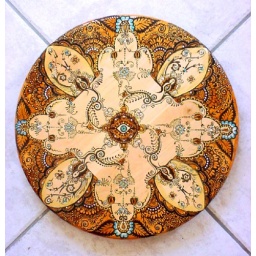
a spinning lazy susan table for my henna supplies - this is done in my kitchen sink style of henna!